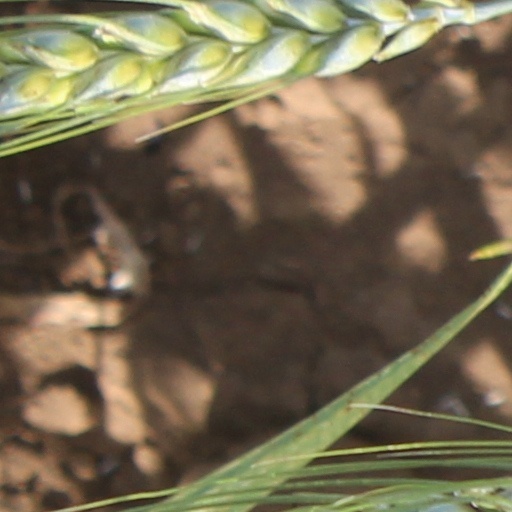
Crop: wheat